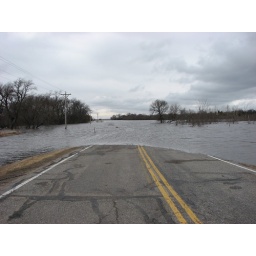
colfax road at the bridge over the wild rice